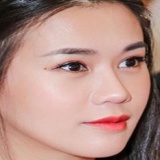
diễn viên Ngọc Thảo